2020 Delta del Paraná wildfires

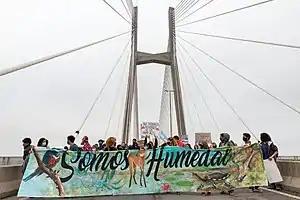
Demonstrations in the Rosario-Victoria Bridge (August 2020)

As of August 2020, had burned, in over 8,000 detected fires. A 10 million pesos (US$137,934) daily cost was estimated.